Answer in natural language. Consider the 3D positions of the objects in the scene and not just the 2D positions in the image. Is the centerpoint of  blue color bed at a higher height than sandal color derssing table? Choose between the following options: no or yes
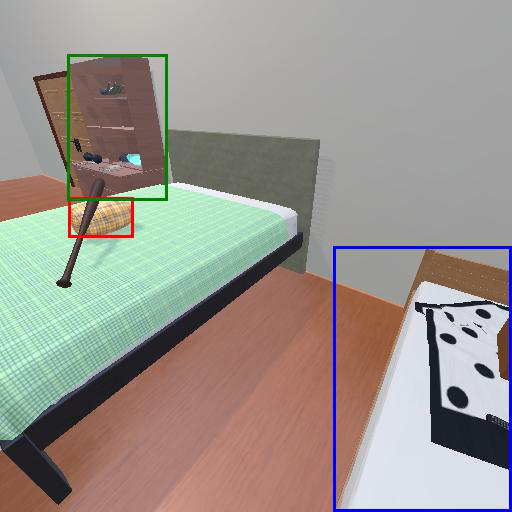
<answer>no</answer>